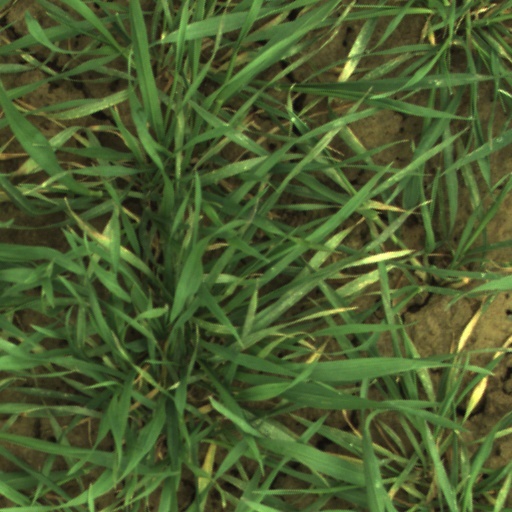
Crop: wheat